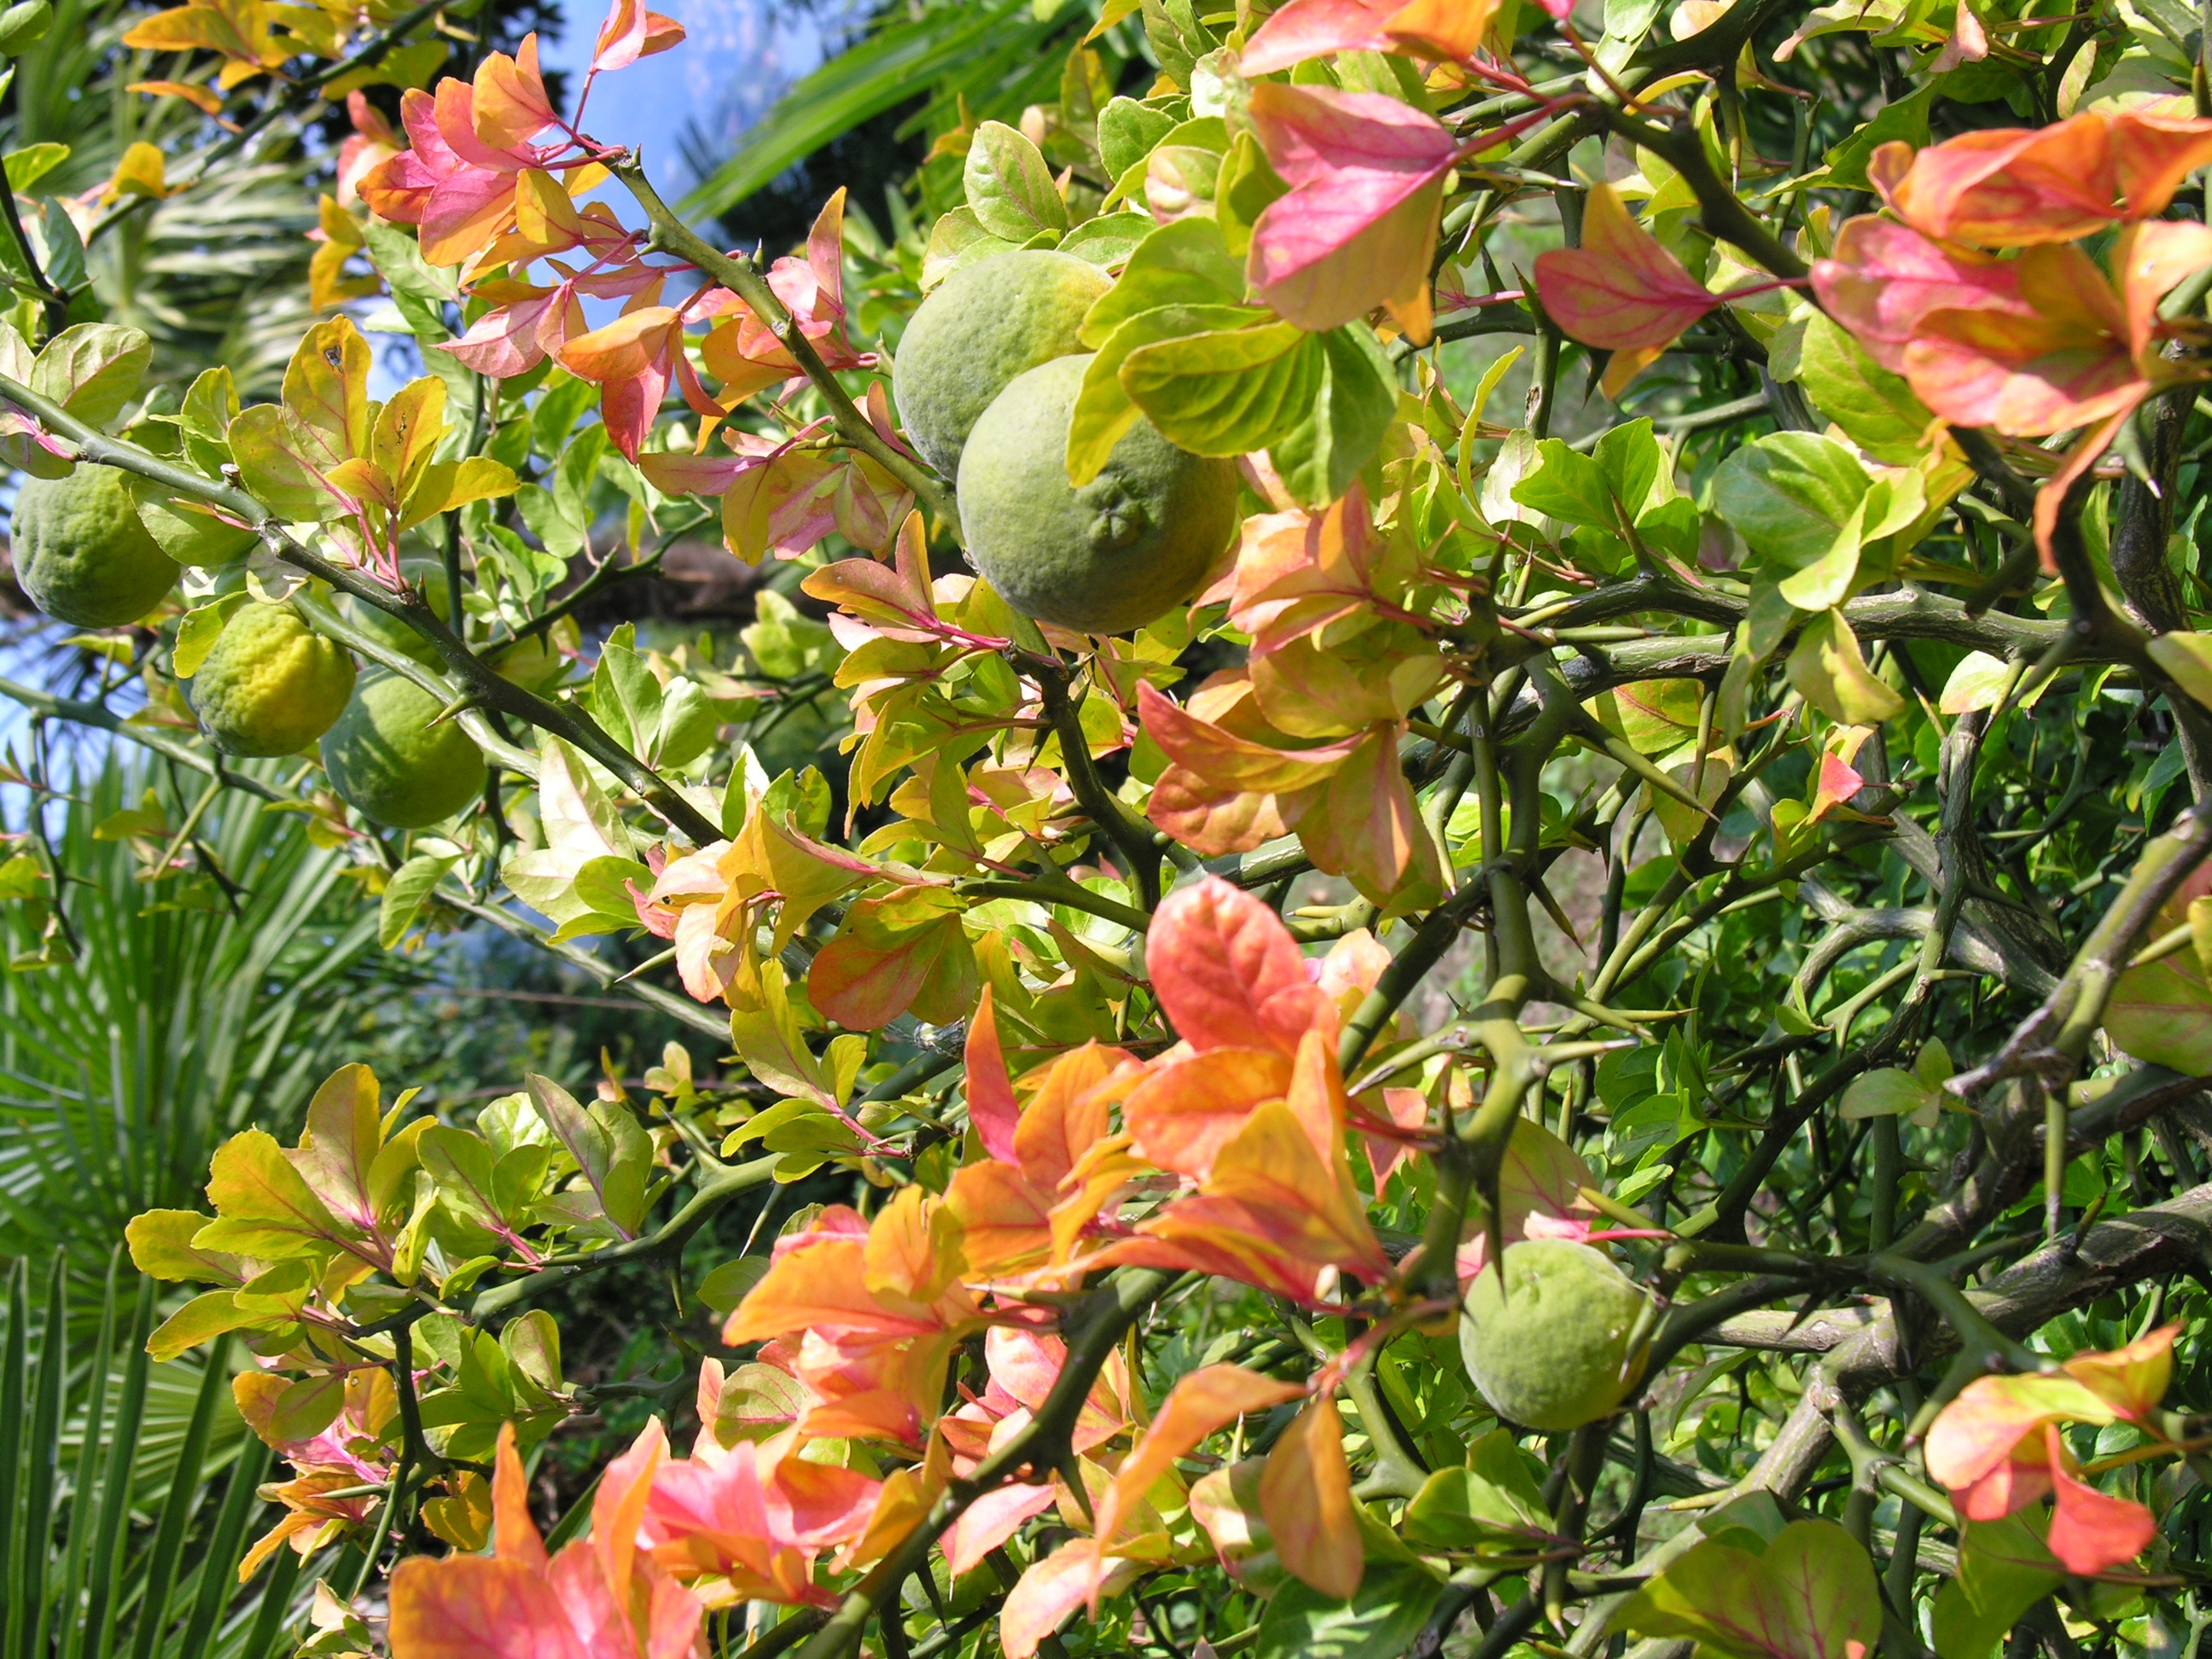
branch, plant, flower, produce, evergreen, botany, garden, flora, shrub, fruits, flowering plant, trifoliate orange, bitter orange, woody plant, land plant